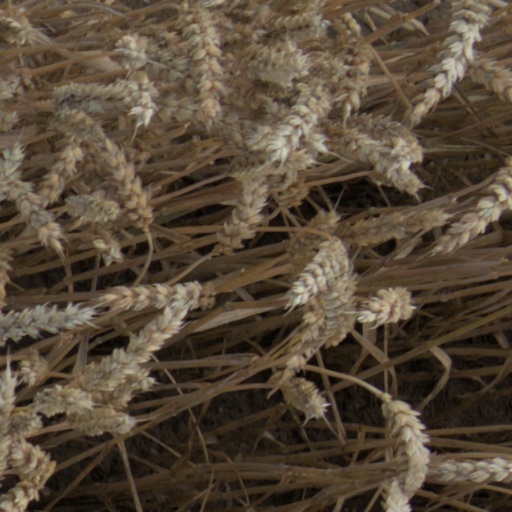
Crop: wheat